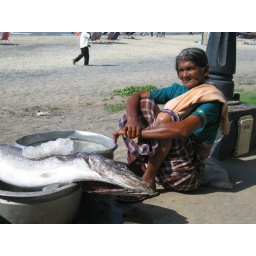
what attract me is the big fish in front of this old lady sitting calmly.